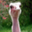
Label: bird